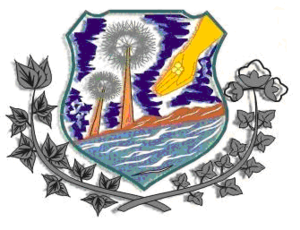
São Rafael est une municipalité brésilienne située dans l'État du Rio Grande do Norte.